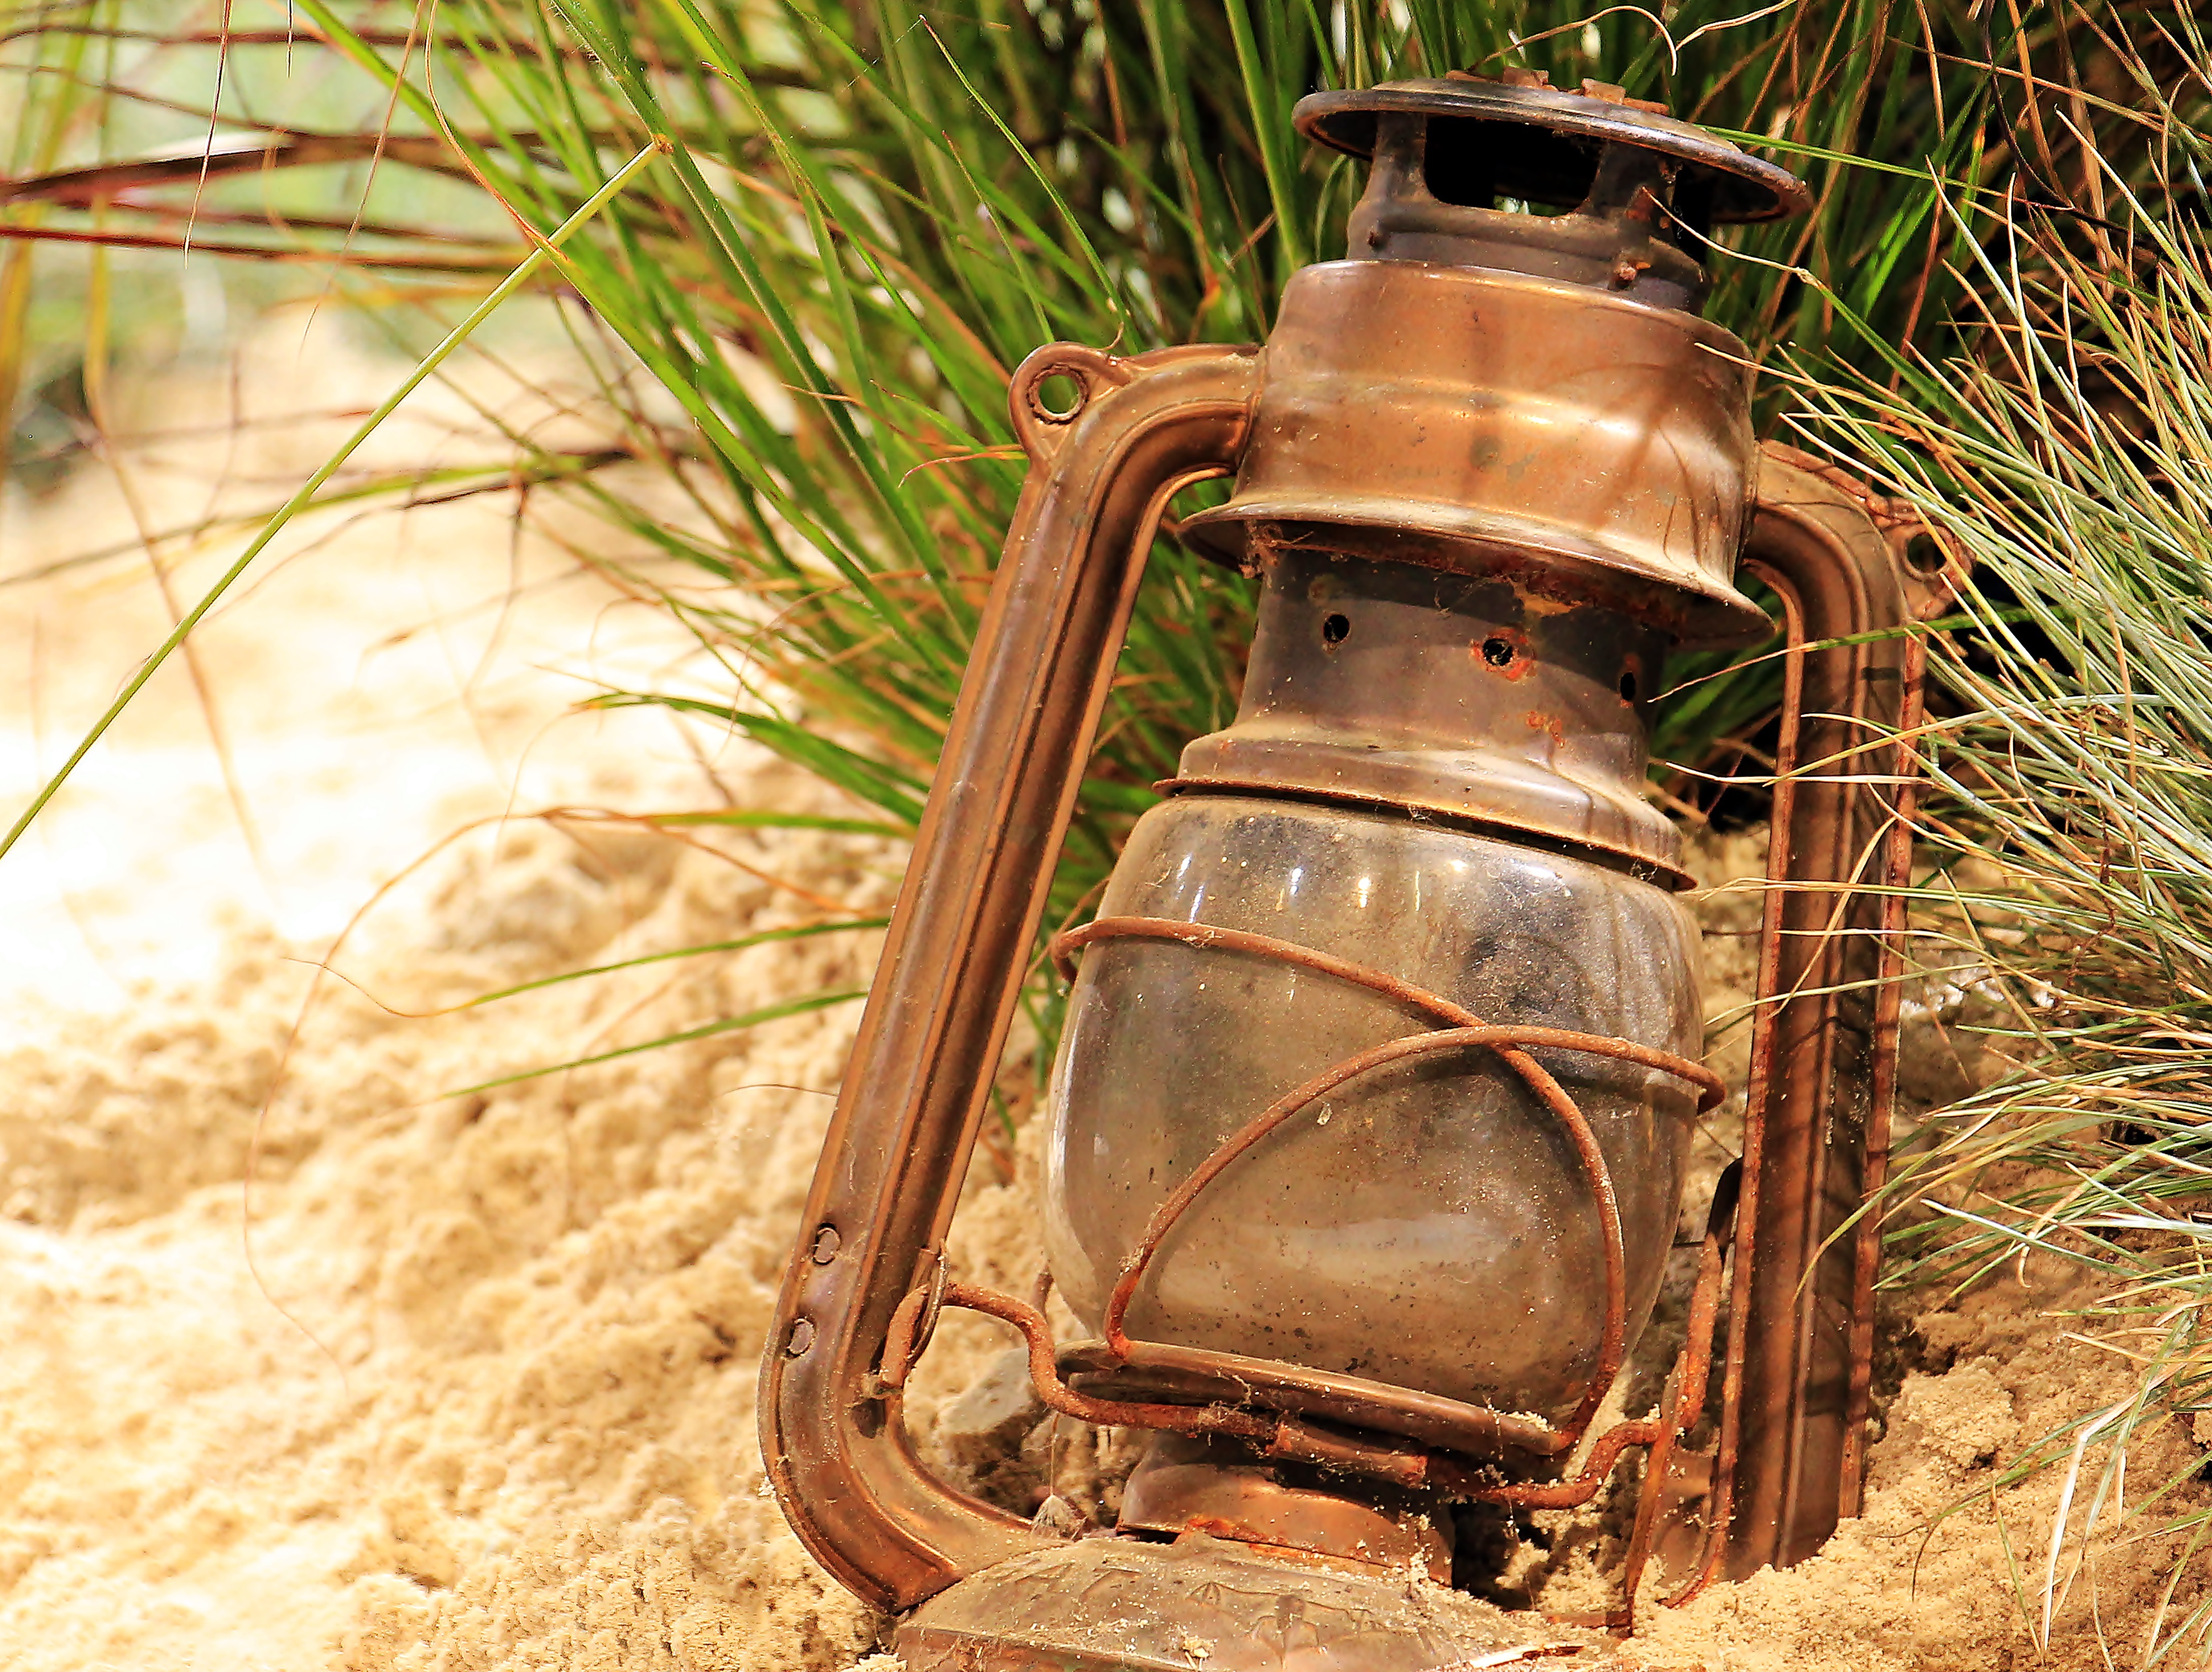
beach, sand, light, plant, wood, lantern, metal, lamp, lighting, light source, man made object, metal lantern